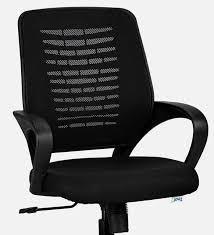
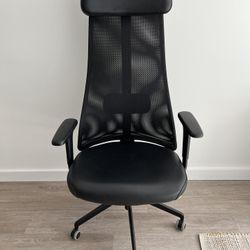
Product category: items_chair
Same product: no